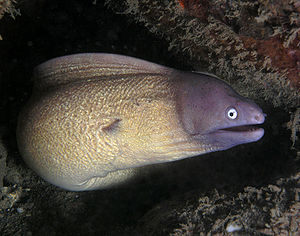
Koraltrekanten
Koraltrekanten er et geografisk område rigt på koralarter i havet omkring og mellem Indonesien, Malaysia, Papua Ny Guinea, Filippinerne, Salomonøerne og Østtimor.